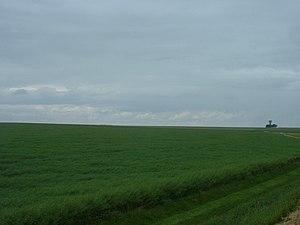
Vue de la Beauce
La Grand Jument est une jument de taille gigantesque qui sert de monture aux géants dans plusieurs œuvres de la Renaissance. Issue de traditions médiévales, elles-mêmes inspirées de la mythologie celtique, elle apparaît dans Les grandes et inestimables chroniques du grant et énorme géant Gargantua, rédigées en 1532, et dans lesquelles Merlin la crée sur une montagne à partir d'ossements.